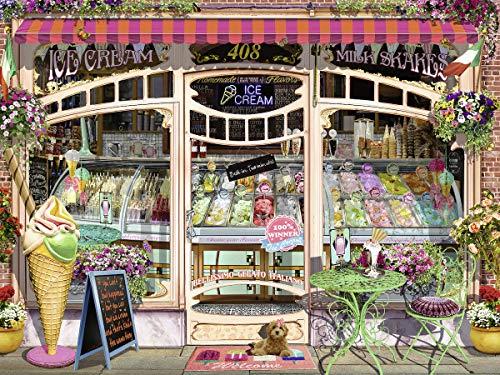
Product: Ravensburger 16221 Ice Cream Shop 1500 Piece Puzzle for Adults, Every Piece is Unique, Softclick Technology Means Pieces Fit Together Perfectly
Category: Toys & Games | Puzzles | Jigsaw Puzzles
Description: Great Condition.
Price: $25.16
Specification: ProductDimensions:14.8x10.8x2.2inches|ItemWeight:2.2pounds|ShippingWeight:2.29pounds(Viewshippingratesandpolicies)|ASIN:B000MDJARO|Itemmodelnumber:16221|Manufacturerrecommendedage:12yearsandup